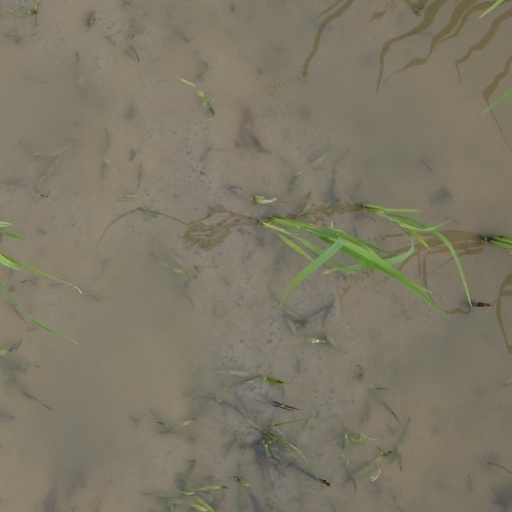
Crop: rice